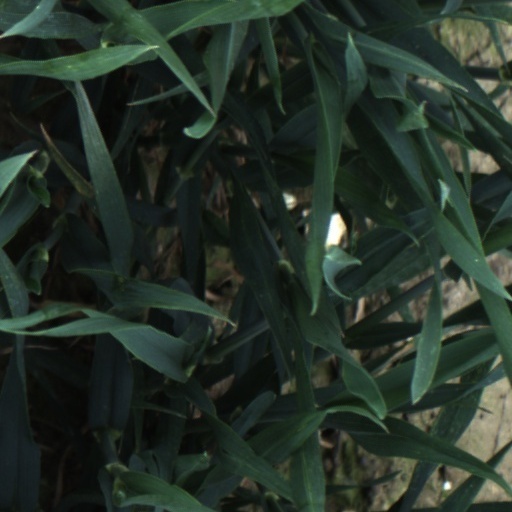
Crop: wheat